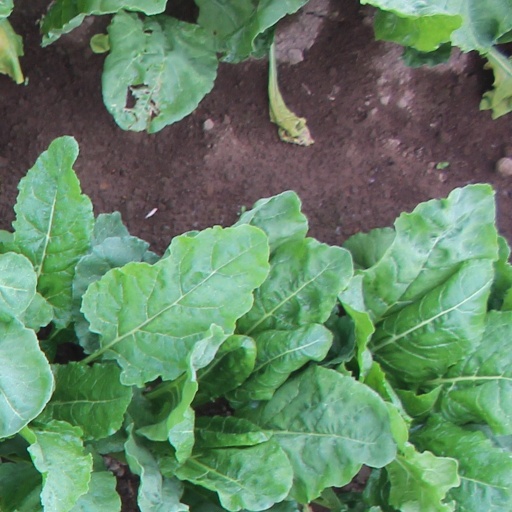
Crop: sugar beet